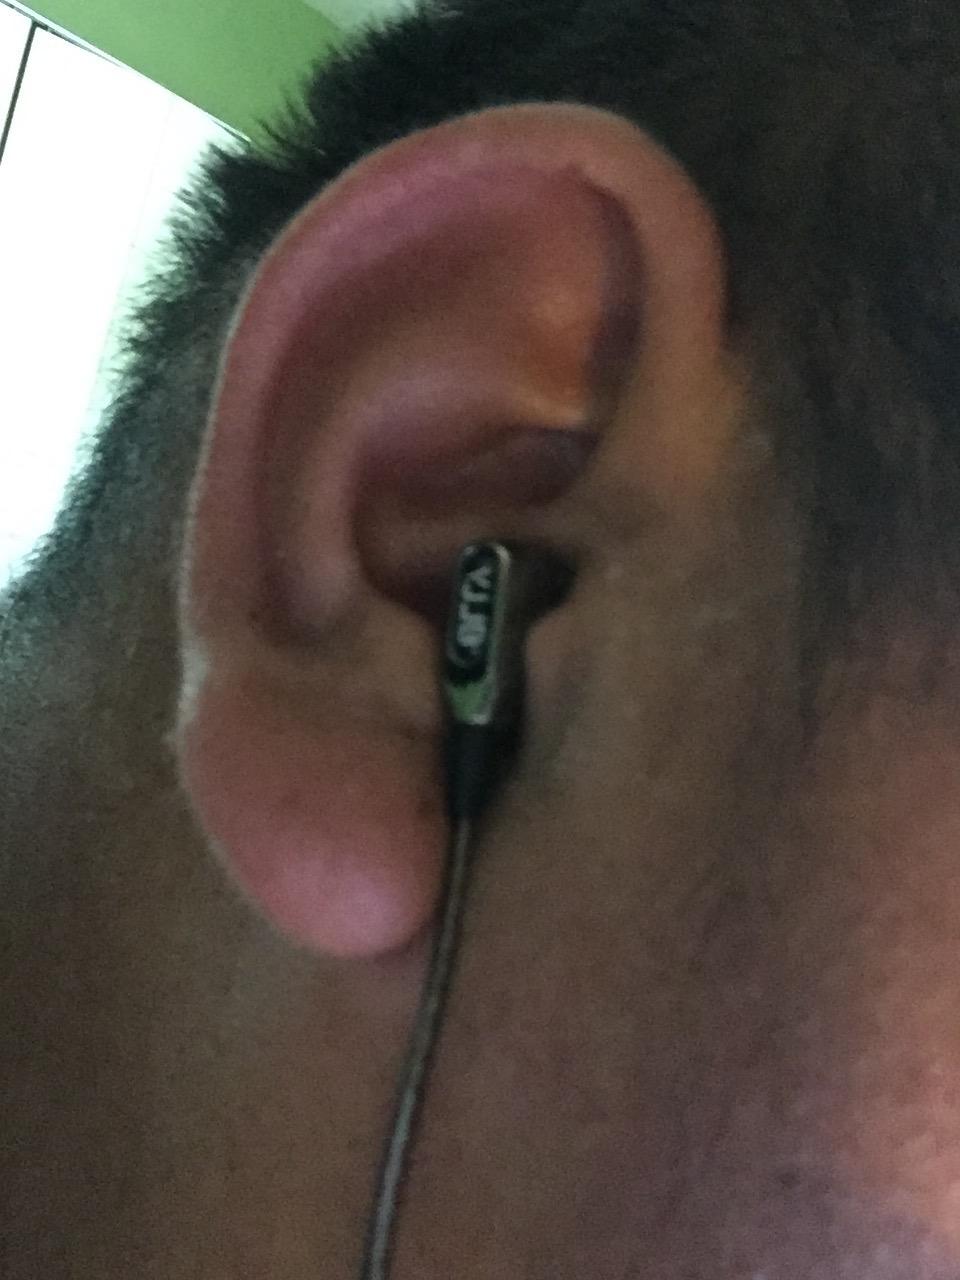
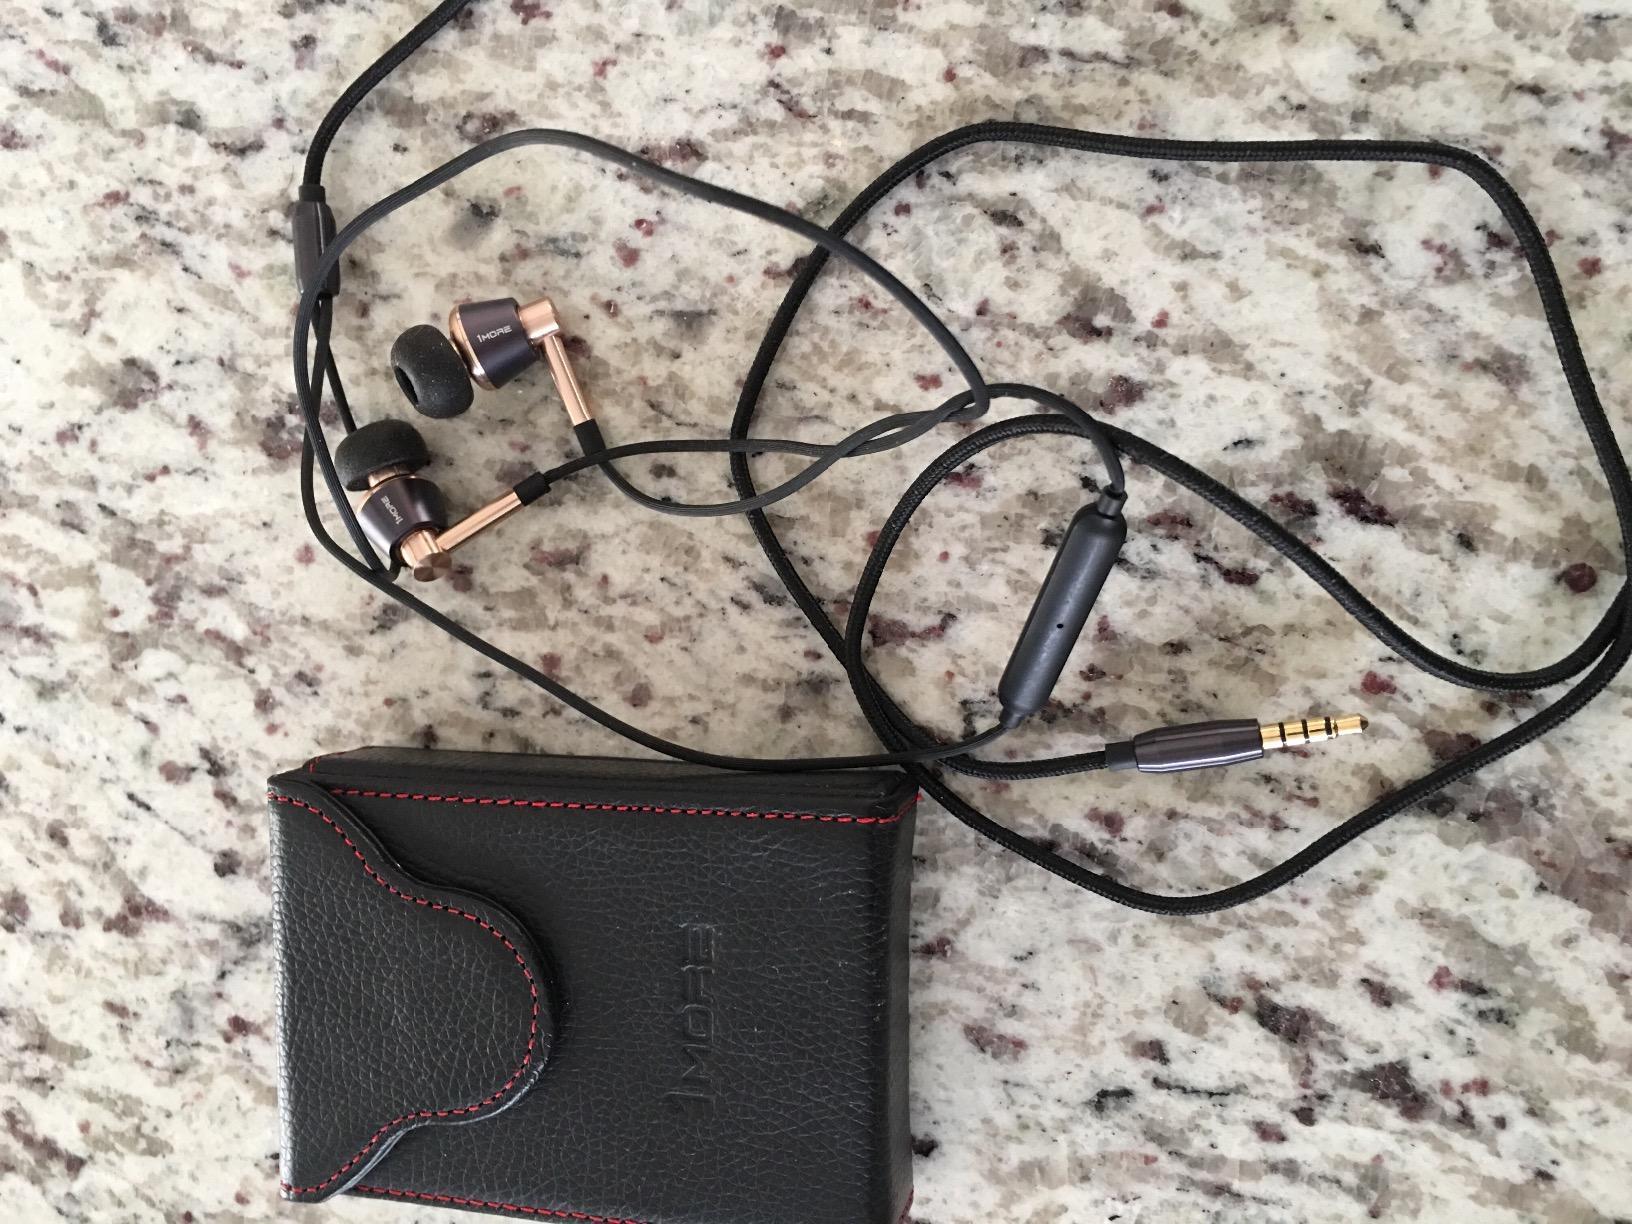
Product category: headphones
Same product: no